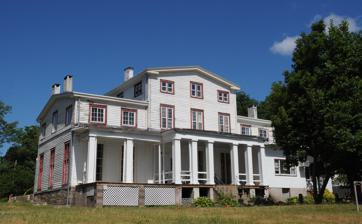
Building: Jacob Sloat House
Country: United States of America
Year built: 1848
Historic house in New York, United States United States historic place Jacob Sloat House U.S. National Register of Historic Places Location Sloatsburg , NY Nearest city Paterson, NJ Coordinates 41°09′19″N 74°11′41″W / 41.15528°N 74.19472°W / 41.15528; -74.19472 Built 1846-1848 Architectural style Greek Revival , Italianate NRHP reference No. 06001144 Added to NRHP November 28, 2006 The Jacob Sloat House , originally called Harmony Hall , is located on Liberty Rock Road in Sloatsburg , New York, United States. Built in the late 1840s, it is a wooden house that shows the transition from the waning Greek Revival style to the newer Picturesque and Italianate modes. It was built late in the life of Jacob Sloat, a descendant of village founder Stephen Sloat who had made a fortune as a textile merchant earlier in the century. He was a close friend of Jasper Cropsey , who historians believe may have helped him design the house. After leaving his family at the beginning of the 20th century, the house passed through a variety of owners and uses, including two restaurants and a home for the elderly. It is currently the property of the Town of Ramapo , which intends to develop it into a historic house museum and cultural center. In 2006 it was listed on the National Register of Historic Places . Building The house stands on a two-acre (8,100 m 2 ) lot south of the other houses on the street, accessible by a narrow winding route called Oak Street, atop a gentle rise leading up from the Ramapo River a mile to the east. A few vestiges of the original siting, such as the large lawn, some of the trees, and parts of the former roads to nearby Orange Turnpike (now NY 17 ) remain. Two large Norway spruce trees screen the front. It is supported by an ashlar granite foundation , from which it rises three stories in the front. Aluminum siding covers the original pine clapboard . The house is topped by a slightly pitched gabled roof. Two wings in the rear give the house an asymmetrical L-shaped footprint. A full-length veranda with six antae runs along the first story of the eastern (front) facade; a wooden wheelchair ramp now connects to it as well. The windows are tall and narrow. Inside, the main block has a central-hall plan, with a large parlor to the south and a smaller dining room to the north, since further partitioned. The original veranda has been enclosed to create additional rooms; one of its antae is still visible. The second floor is more intact, with its central hallway between bedrooms running north–south, perpendicular to its counterpart below. The basement is fully finished, with three large rooms whose function is not clear divided by another central hall. The on the two main floors is mostly intact from the original construction. All wall plaster , decoration and woodwork remain. Of particular note are the twin fireplaces in the parlor , with veined marble mantels and cast iron grates. Aesthetics The Jacob Sloat House, or Harmony Hall as Sloat called it, exhibits a combination of features from the Greek Revival style, then declining in importance for houses, and newer trends like the Picturesque and Italianate styles. The former is more noticeable on the outside; the latter on the inside. Like a Greek Revival home, Sloat's was built on high ground that overlooked his lands and the source of his wealth, his mills and the river. The lawn and plantings around it, in turn, reflect the contemporary theories of Andrew Jackson Downing , who disliked Greek Revival houses as wasteful and false, advocating instead cottages that looked like comfortable places to live, in harmony with their natural surroundings rather than attempting to dominate them. The strictly symmetrical fenestration is a hallmark of Greek Revival classicism as is the center-hall plan. The liberal use of ornament and marble on the inside suggest the influence of Italian design. History Jacob Sloat House - c1900 Jacob Sloat (1792–1857), a grandson of Stephen Sloat, who first settled the area in 1763, built his mills on the Ramapo in the mid-1810s. During the next decade, he invented the cap spindle and gimlet -pointed wood screw , his family later claimed. These helped his business take off, and the New York and Erie Railroad 's route through the area extended his reach to new markets in later decades. He began building the house in 1846, starting with the foundation. After waiting for it to settle, giving rise to rumors that he was financially strapped, he completed the framing and the rest of the house, in time to move his family in two years later. There is no architect of record. Sloat, who admired Downing's works and ideas, may have undertaken much of it himself. He may also have been helped by his friend, the Hudson River School painter Jasper Cropsey , who dabbled in architecture. Cropsey frequently traveled through Sloatsburg in the mid-1840s, and visited Sloat frequently. Around 1850 he made an early pencil sketch of the house from the northeast. The house remained in the Sloat family until the early 20th century. A 1912 postcard of the village shows it being used as the Henry Inn. It later became the Ramapo Inn, a popular local eatery until the mid-1930s. The next decade, it became an Italian restaurant , and in the mid-1950s was once again converted into a boardinghouse , the Martin Home for Women. South profile and east (front) elevation, 2008 In the 1980s it was modified slightly into an elder care home that was closed by the state in 2003. The town purchased the abandoned home with the intent of converting it into a local historical museum. In 2007 it received a grant for major restorations that will help recreate the house as it was during the Sloat family's years of ownership. References